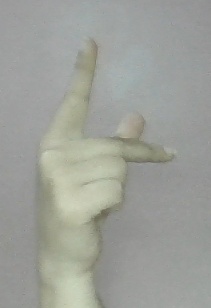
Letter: dha